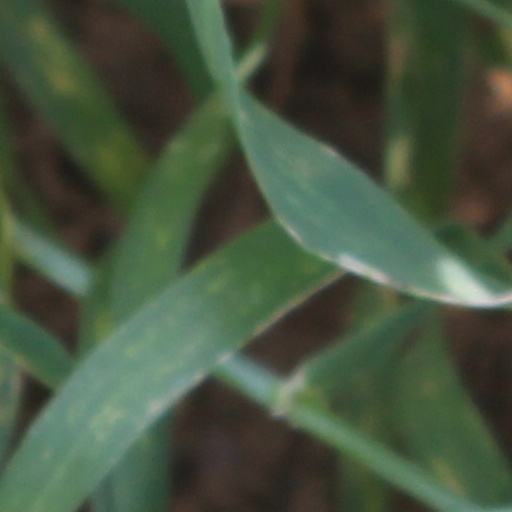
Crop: wheat